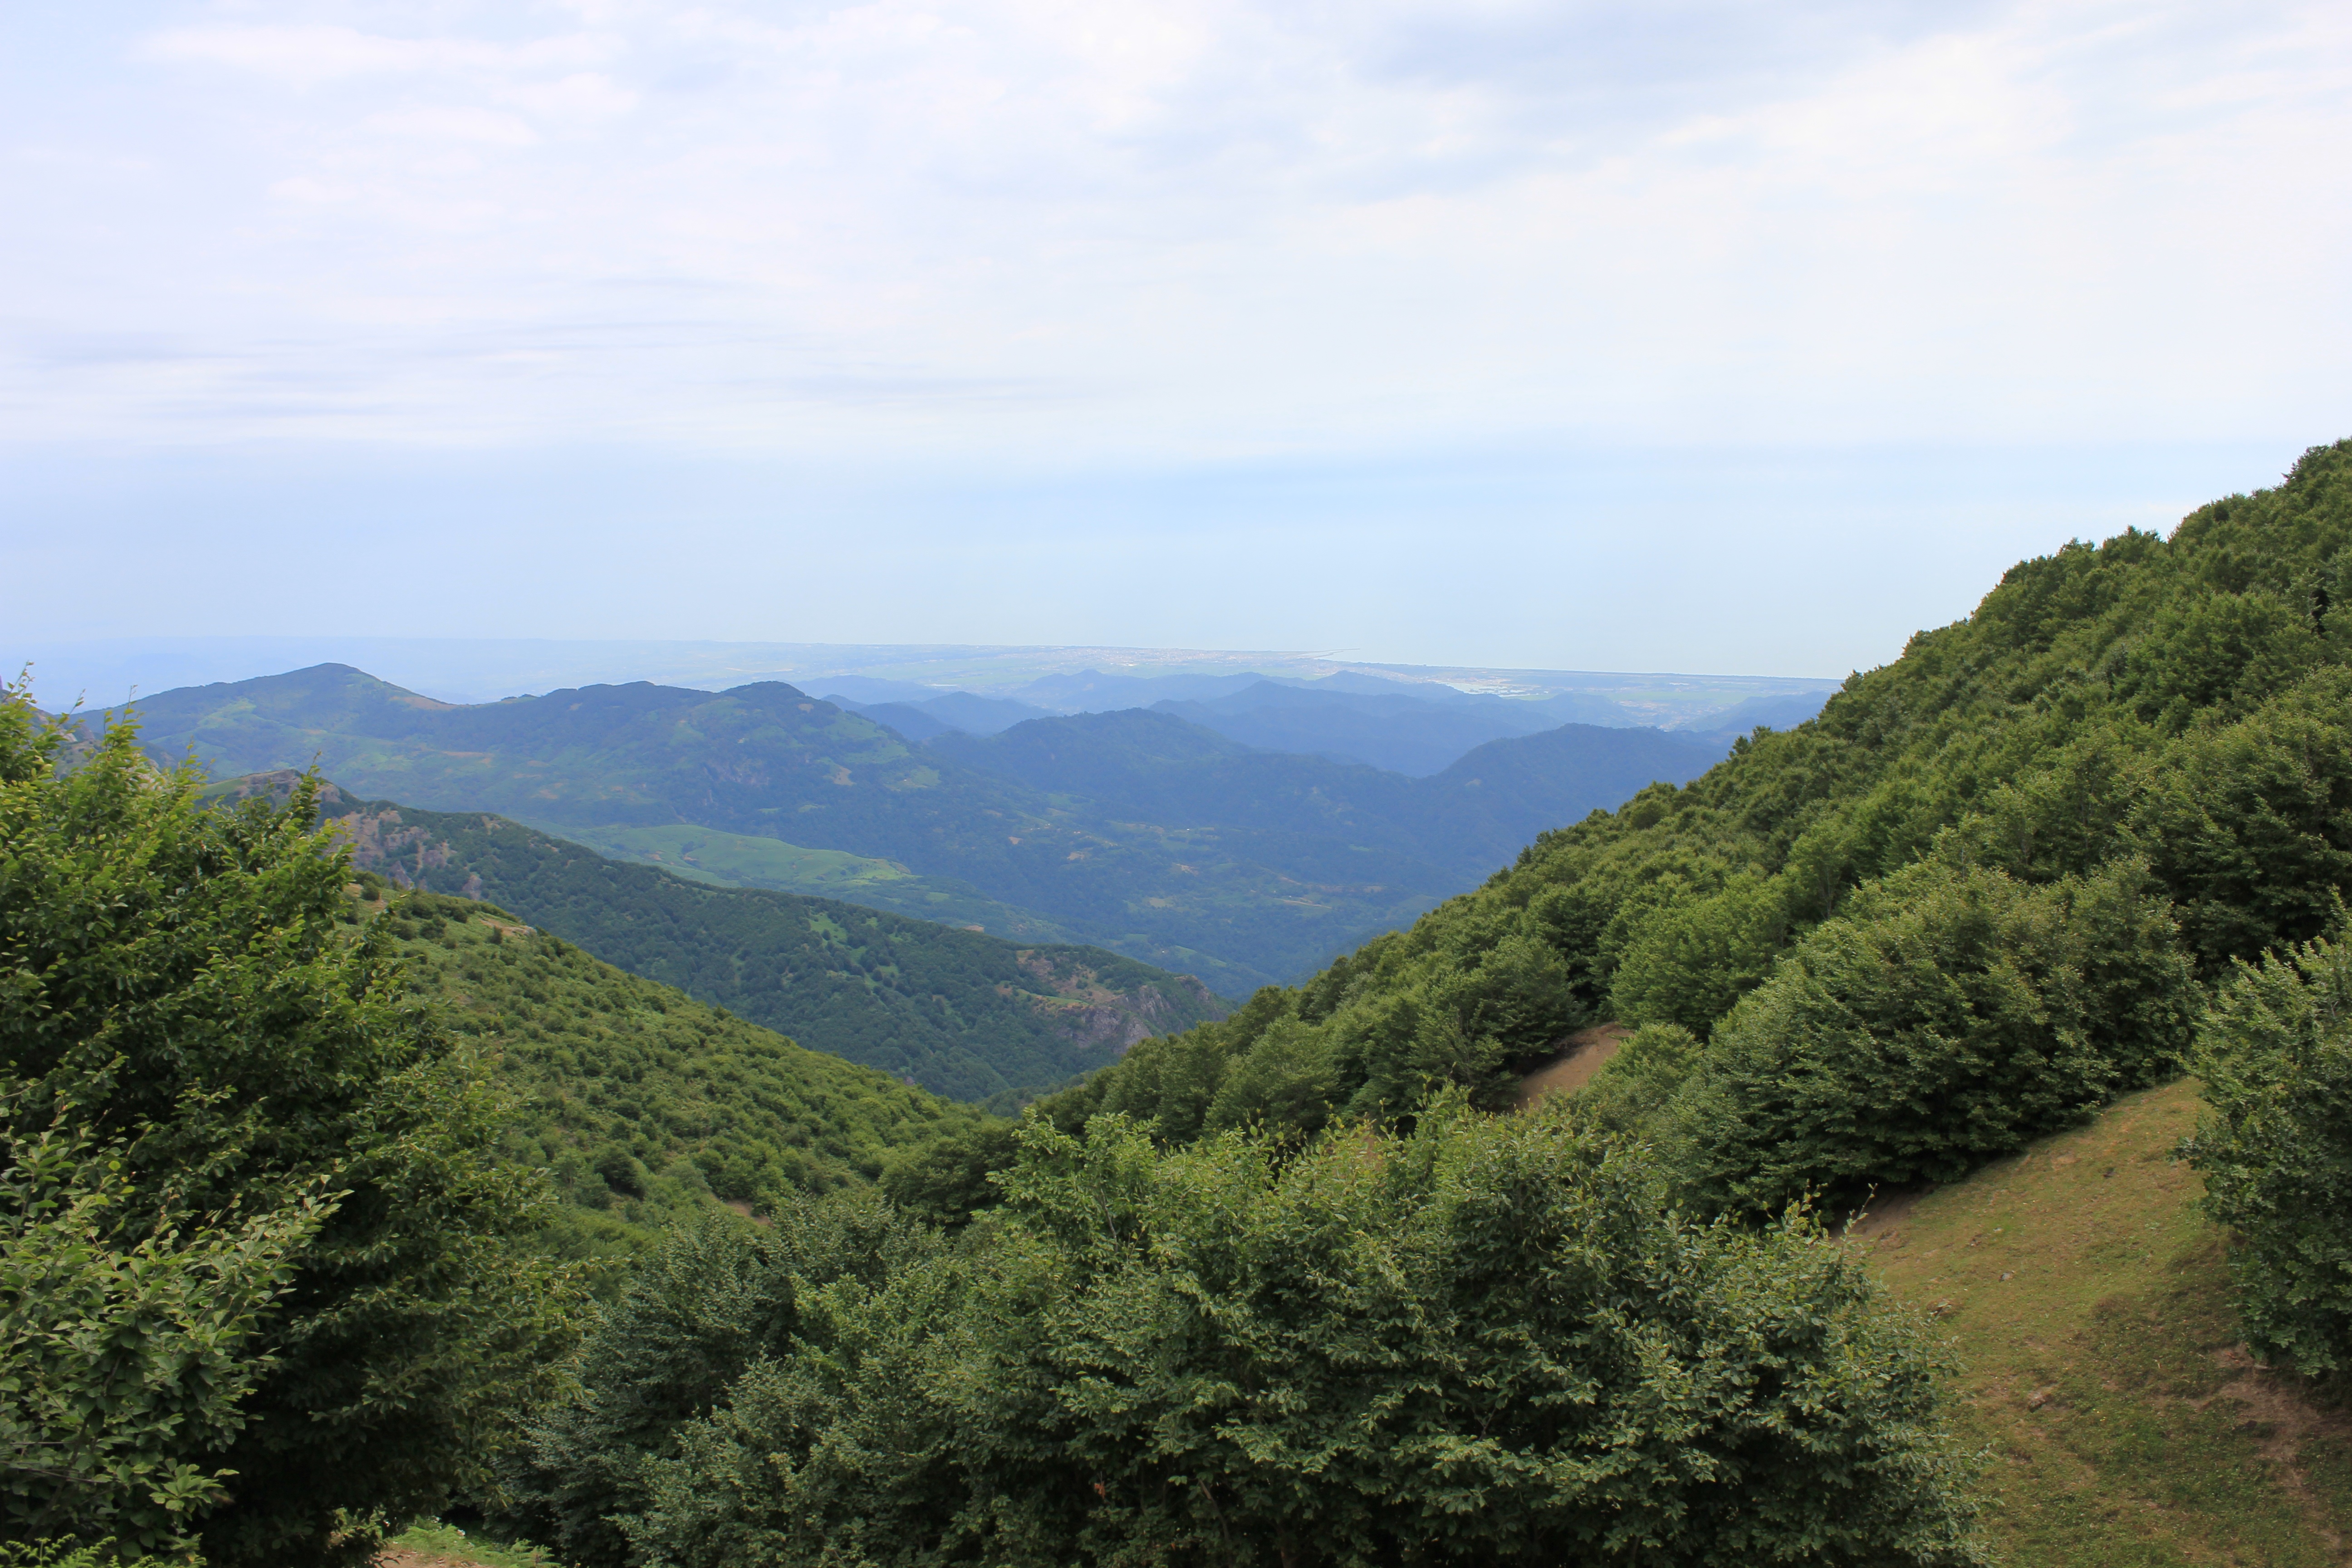
tree, forest, wilderness, mountain, meadow, hill, valley, mountain range, highland, ridge, plateau, fell, ecosystem, landform, mountain pass, hill station, geographical feature, mountainous landforms